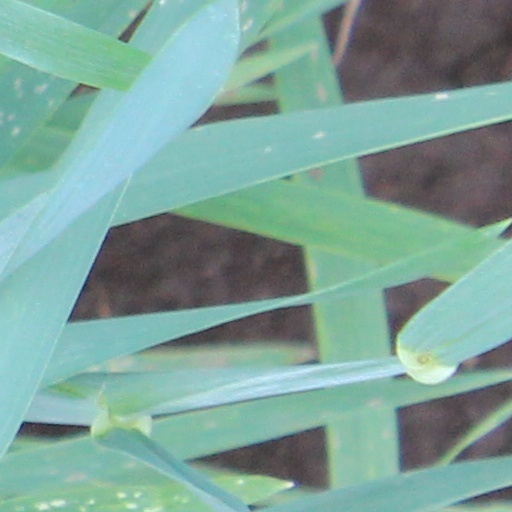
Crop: wheat